Janta Ki Adalat

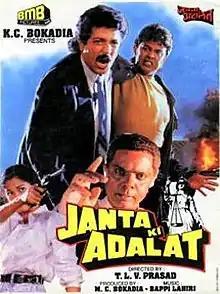
DVD cover

Janta Ki Adalat is a 1994 Indian Hindi-language action film directed by T L V Prasad and produced by K. C. Bokadia, starring Mithun Chakraborty. It is a remake of Tamil film Mutrugai. It was the first movie of TLV Prasad with Mithun Chakraborty. Later on TLV Prasad went on to work with Mithun for 30 movies within a span of 8 years for which the duo registered their name in the Limca book of world records for the highest number of successful movies between an actor and director without a break in such a short time. The movie was also successful at the box office. Made at a total modest budget of 2.1 crores INR the movie collected 5.7 crores INR nett in India.